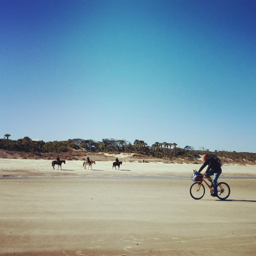
island offered plenty of dunes and miles of white sandy beaches .